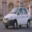
Label: automobile